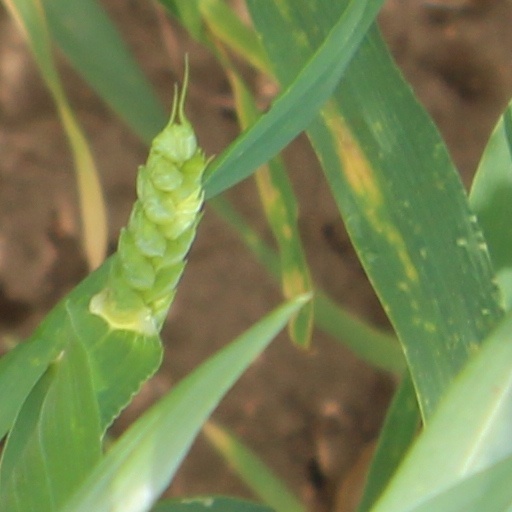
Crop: wheat